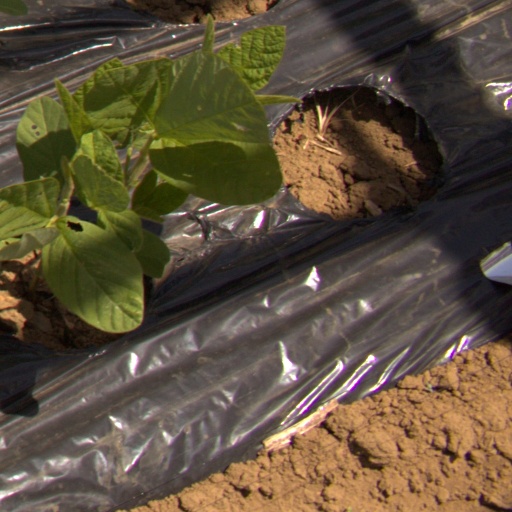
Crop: Jerusalem artichoke